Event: Nepal Earthquake
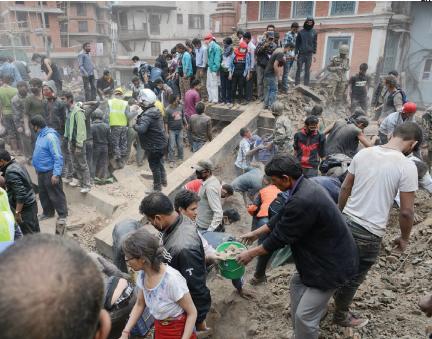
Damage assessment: damage